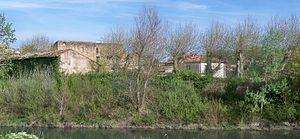
Le palais des papes de Sorgues, vue des bords de l'Ouvèze
Le palais des papes de Sorgues est la première résidence pontificale construite par la papauté d'Avignon au XIVᵉ siècle. Il fut voulu par Jean XXII et sa construction précède de 18 ans celle du palais des papes d'Avignon. Cette demeure somptueuse a servi de modèle pour l'édification des livrées cardinalices avignonnaises. Il n'en reste aujourd'hui que des vestiges, le palais ayant été démantelé au cours de la Révolution française par les entrepreneurs en bâtiment auxquels la commune de Sorgues l'avait vendu.